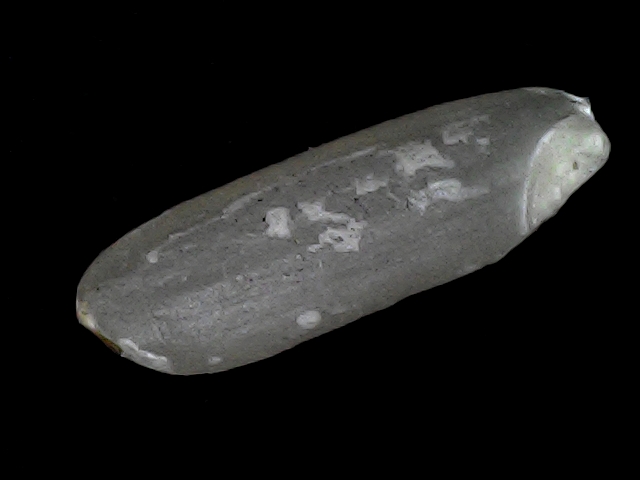
Rice variety: BD56